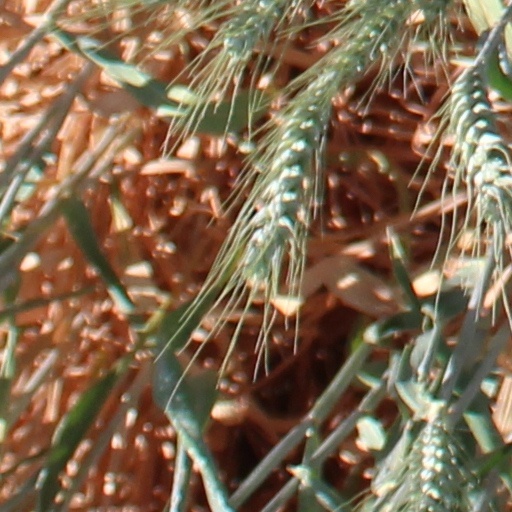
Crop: wheat